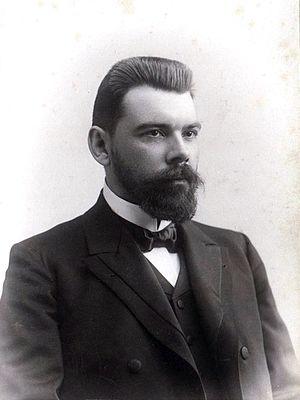
Alexandre Fiodorovitch Goedicke est un compositeur, pianiste et organiste russe né le 4 mars 1877 à Moscou et mort le 9 juillet 1957 dans la même ville. Il est fondateur de l’école moderne russe de l’orgue.